Stephen Platten

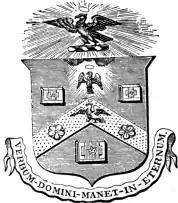
Stationers' arms

Between 2013 and 2020, Platten was Chairman of the Council of Hymns Ancient and Modern, Ltd, before serving as Master of the Worshipful Company of Stationers & Newspaper Makers for 2020/21. He was elected a Fellow of the Society of Antiquaries in 2020.